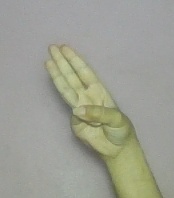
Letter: thaa